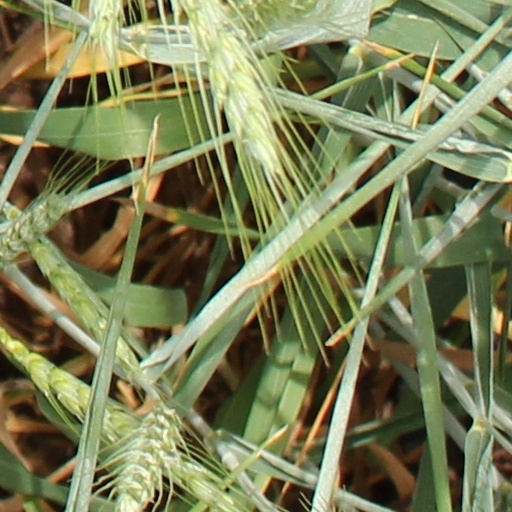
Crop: wheat